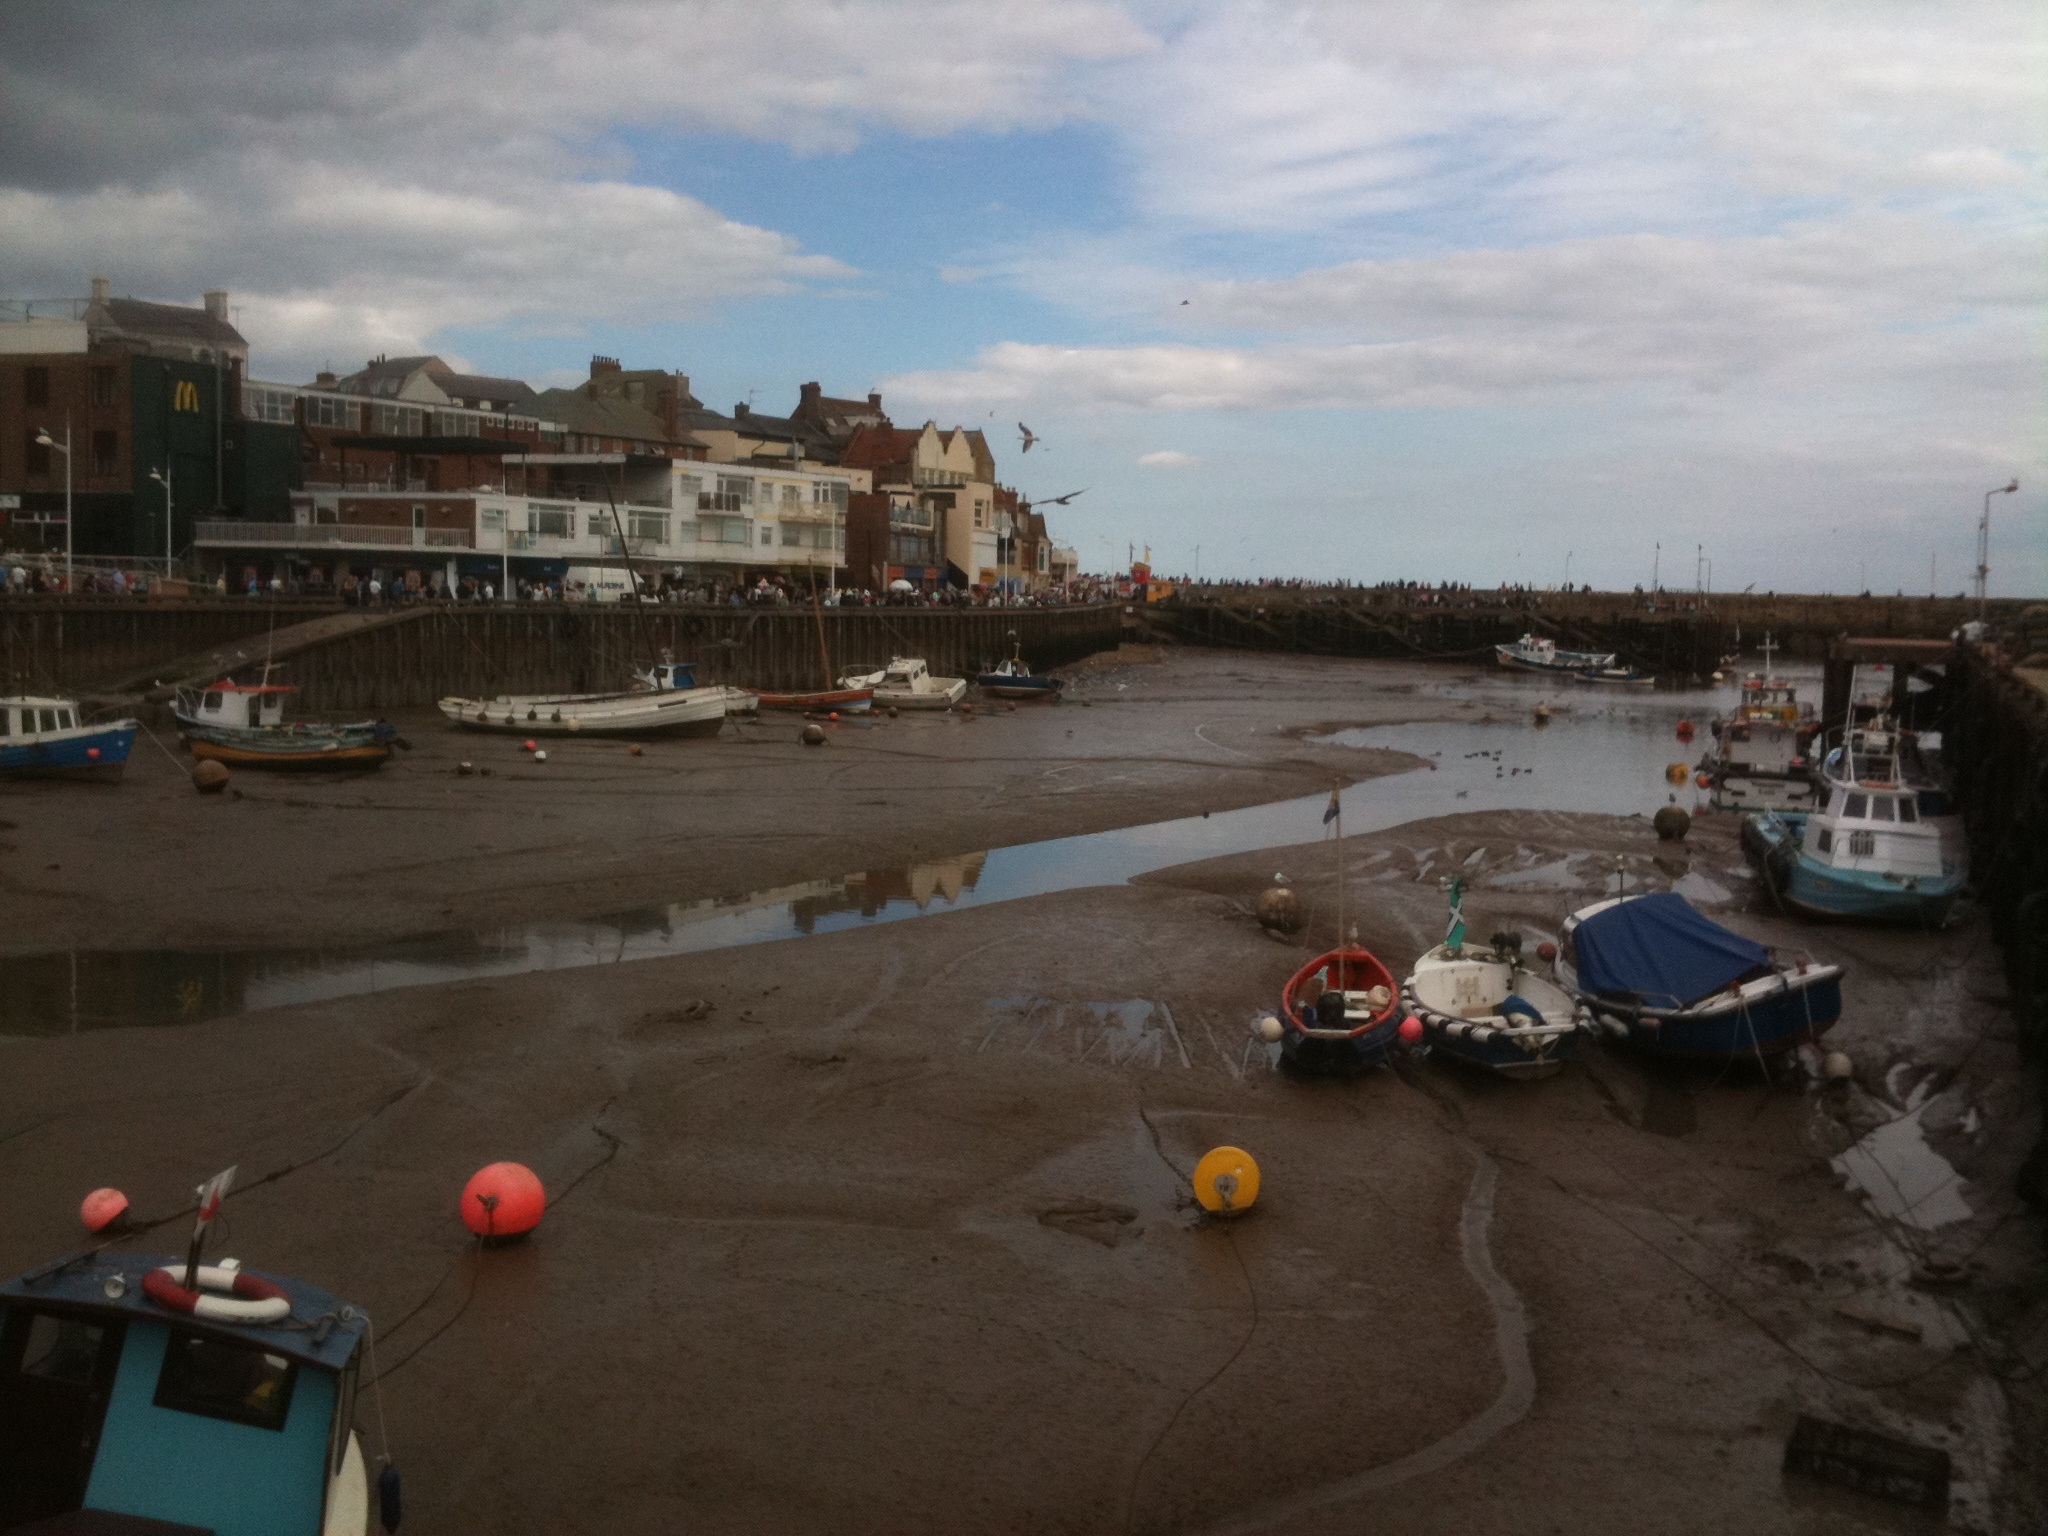
beach, sea, coast, river, vehicle, low tide, harbor, harbour, port, waterway, body of water, infrastructure, boats